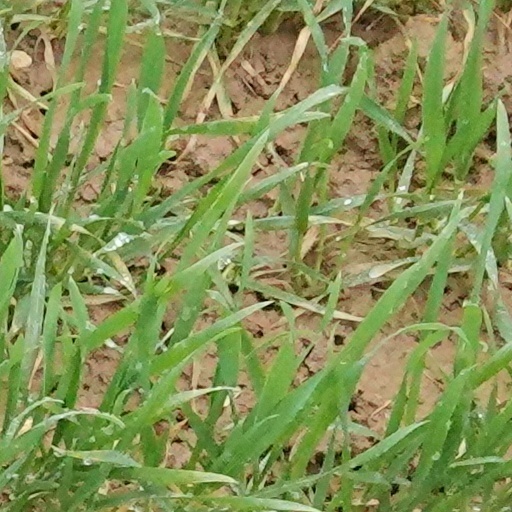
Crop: wheat